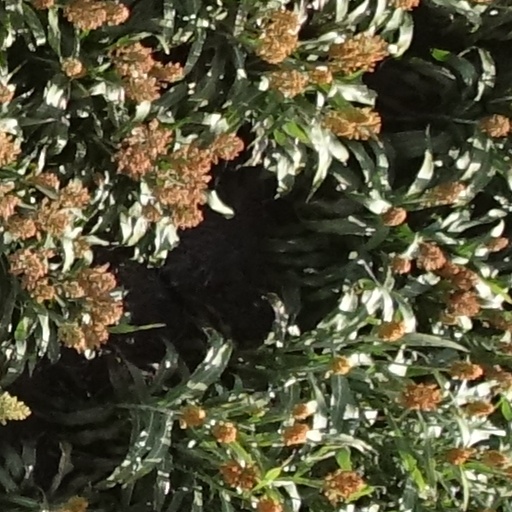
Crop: sorghum